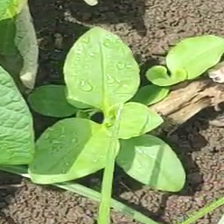
Weed species: Lamber_Quarter_plant(Chenopodium )